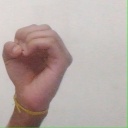
अक्षर: ऊ